Alex Edberg

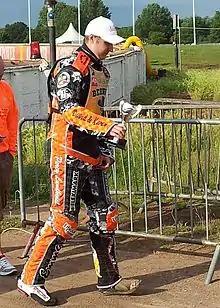

Alexander Edberg (born 20 January 1991) is a Swedish former speedway rider.